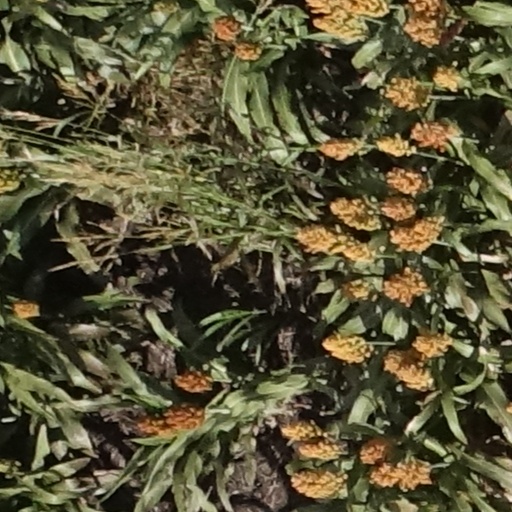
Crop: sorghum